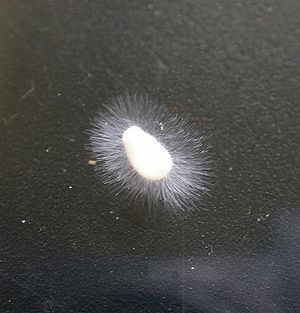
Ægsporesvampe
Ægsporesvampe
Ægsporesvampe er en gruppe svampe-lignende mikroorganismer. Til gruppen af ægsporesvampe hører en række frygtede planteparasitarter.